Wood Street railway station

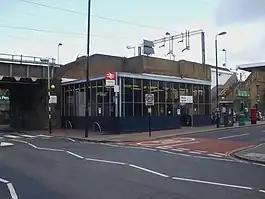
Main entrance on Upper Walthamstow Road

Wood Street is a station on the Weaver line of the London Overground, located in Upper Walthamstow in the London Borough of Waltham Forest. It is down the line from London Liverpool Street on the Chingford branch line. The station is in Travelcard Zone 4, and is situated close to Whipps Cross University Hospital.